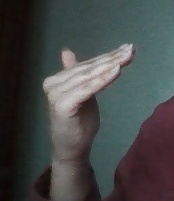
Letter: khaa